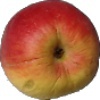
Label: red_yellow_apple